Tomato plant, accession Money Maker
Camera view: bottom (45 deg); turntable rotation: 270 degrees
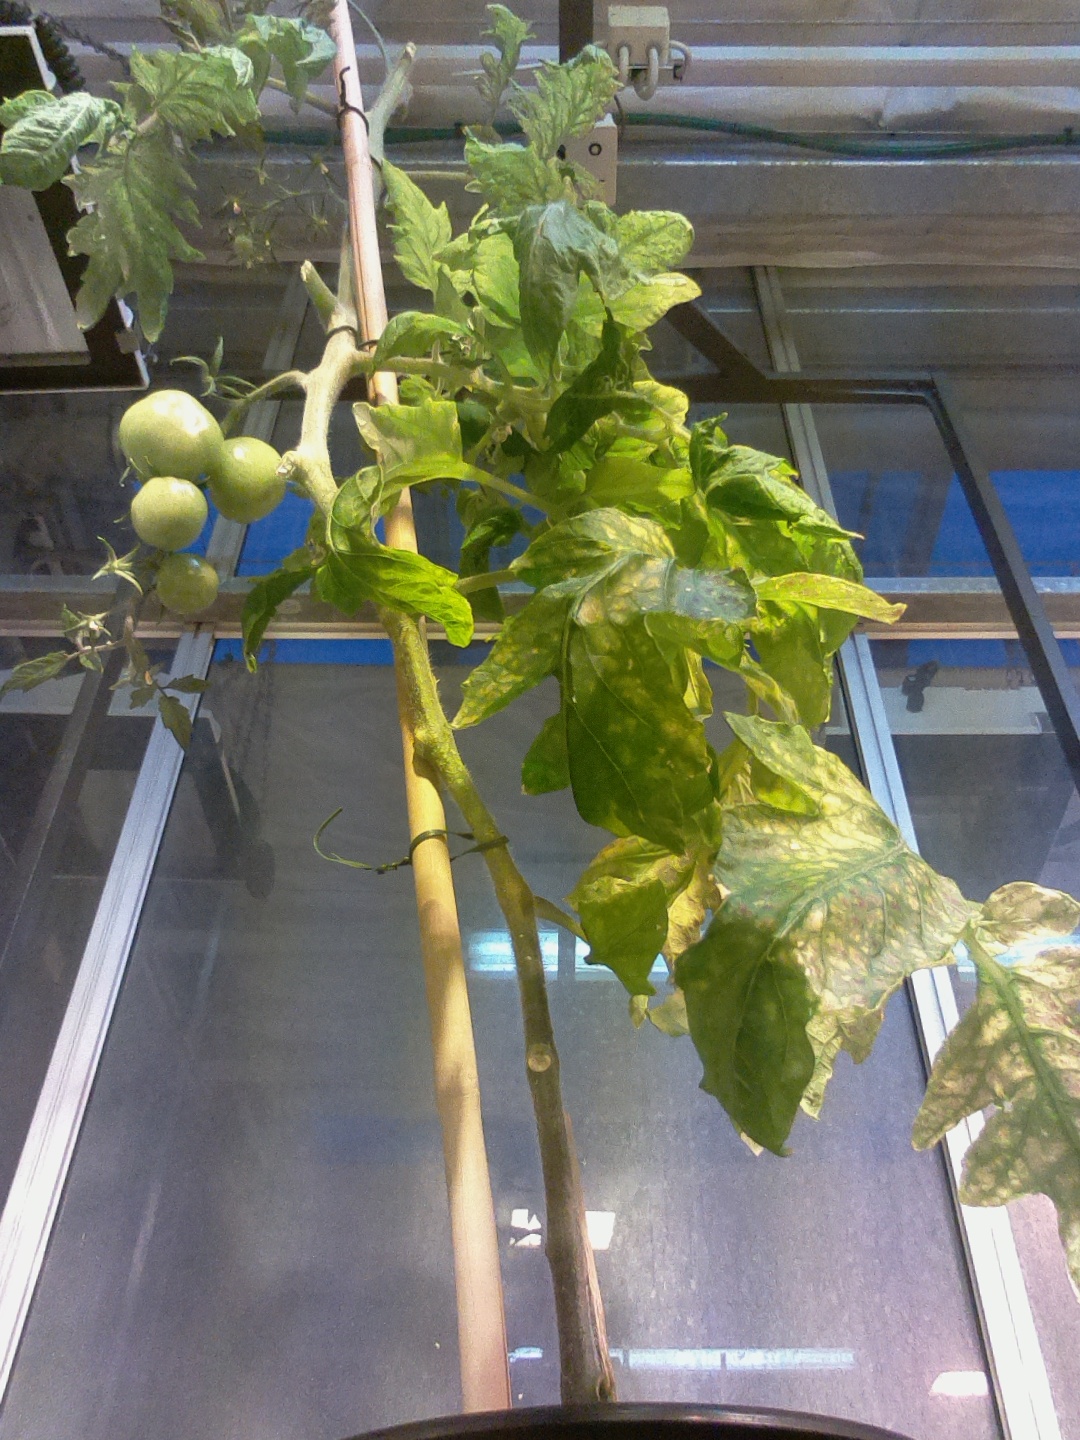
BBCH growth stage 77: 70%-80% of final fruit size